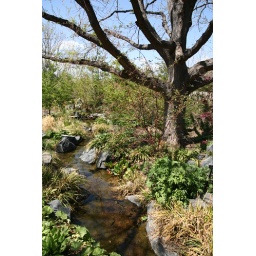
I can almost picture the fish swimming in this little river however, there were none.